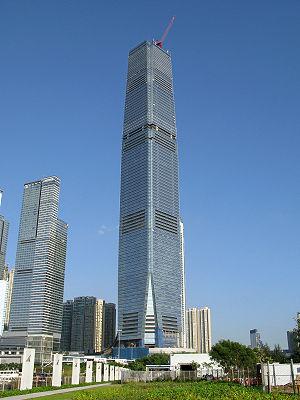
Hong Kong est la ville qui compte le plus de gratte-ciel au monde devant New York et Shanghai.
L'International Commerce Center est un gratte-ciel de Hong Kong achevé en 2010. Il est situé au bord de l'eau, au sud-ouest de la péninsule de Kowloon.